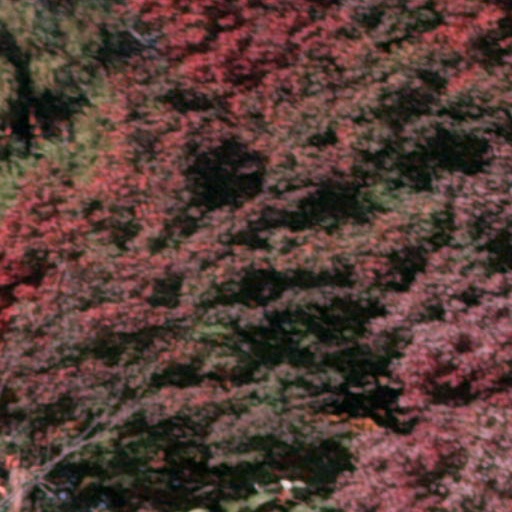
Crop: cassava